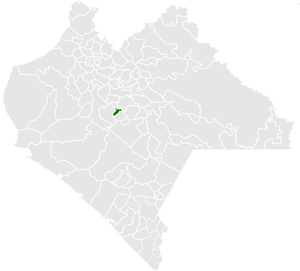
Chiapilla est une municipalité du Chiapas au Mexique.